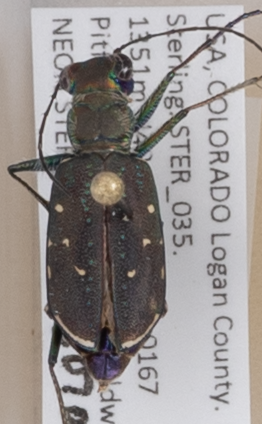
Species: Cicindela punctulata
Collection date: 2015-07-09
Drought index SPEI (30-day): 0.32
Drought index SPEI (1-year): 1.69
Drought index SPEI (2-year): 1.69